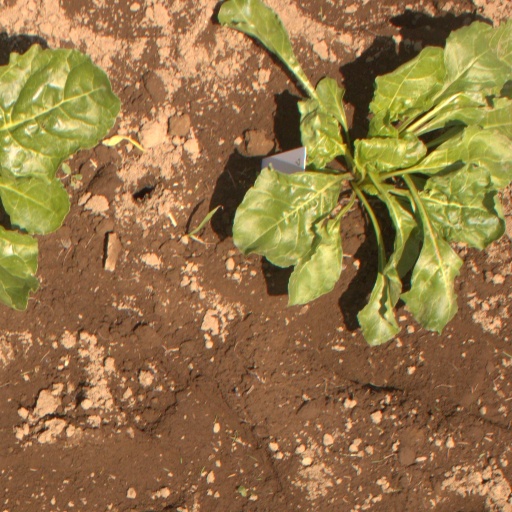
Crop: sugar beet